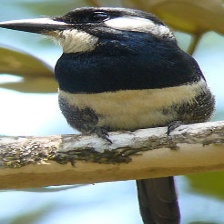
Species: BLACK BREASTED PUFFBIRD
Scientific name: NOTHARCHUS PECTORALIS